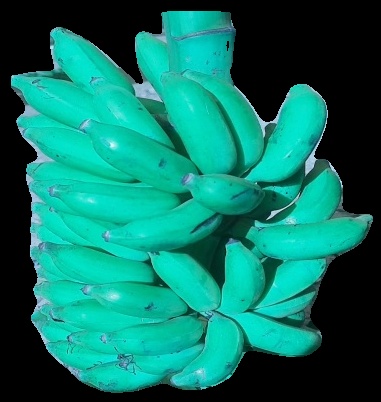
Variety: elakki-bale
Grade: grade3